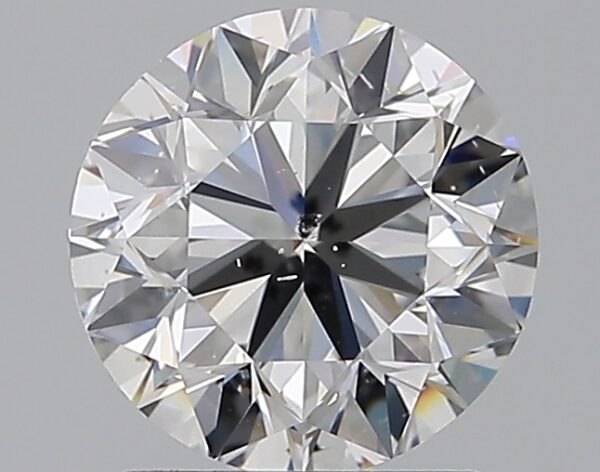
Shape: round
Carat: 1.51
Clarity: SI1
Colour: D
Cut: VG
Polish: EX
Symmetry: VG
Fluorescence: M
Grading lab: GIA
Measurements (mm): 7.09 x 7.17 x 4.6